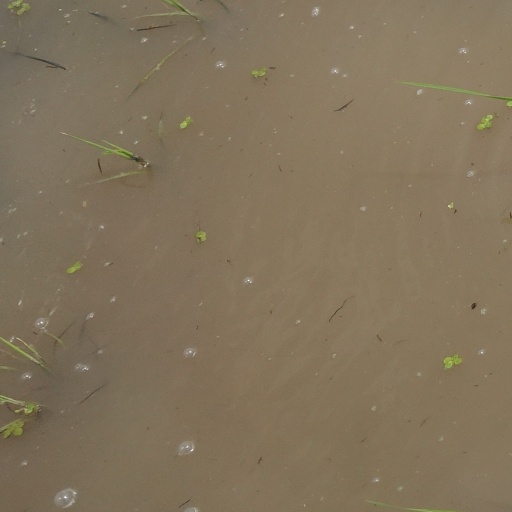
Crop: rice